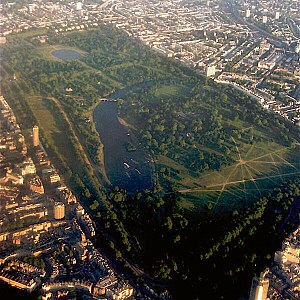
Triatlon under sommer-OL 2012
Luftfoto af Hyde Park
Triatlon under Sommer-OL 2012 blev afviklet i og omkring Hyde Park i London. Triatlondisciplinen bestod af to konkurrencer. Kvinder individuel lørdag d. 4. august 2012 og Mænd individuel tirsdag d. 7. august 2012.